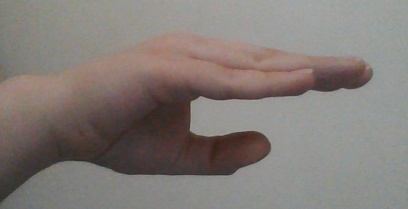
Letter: jeem